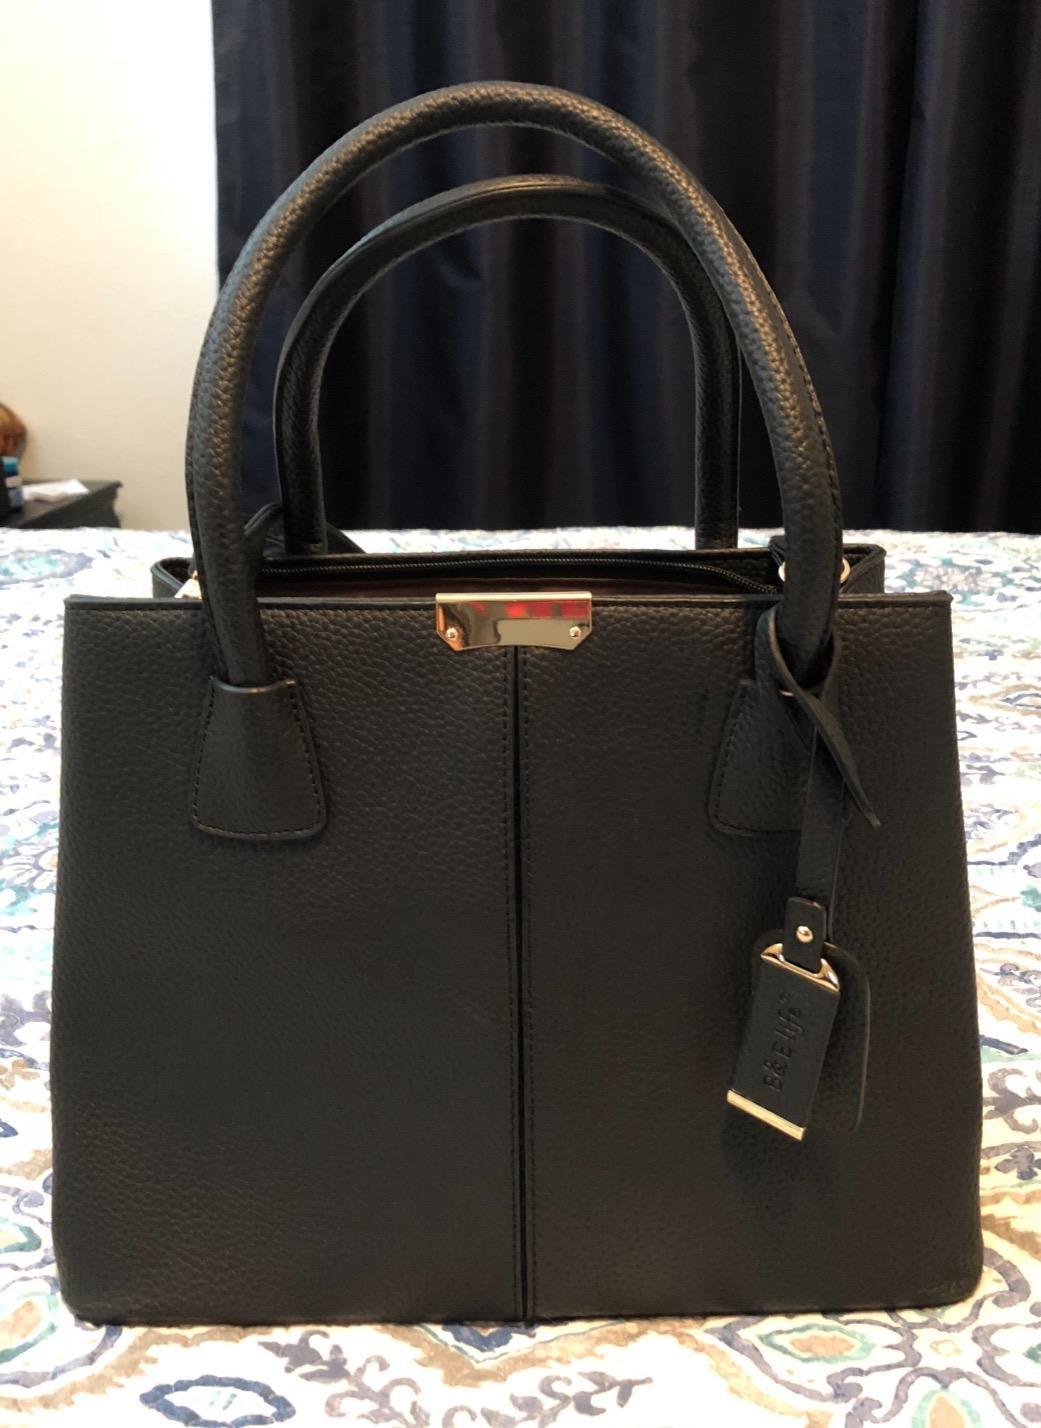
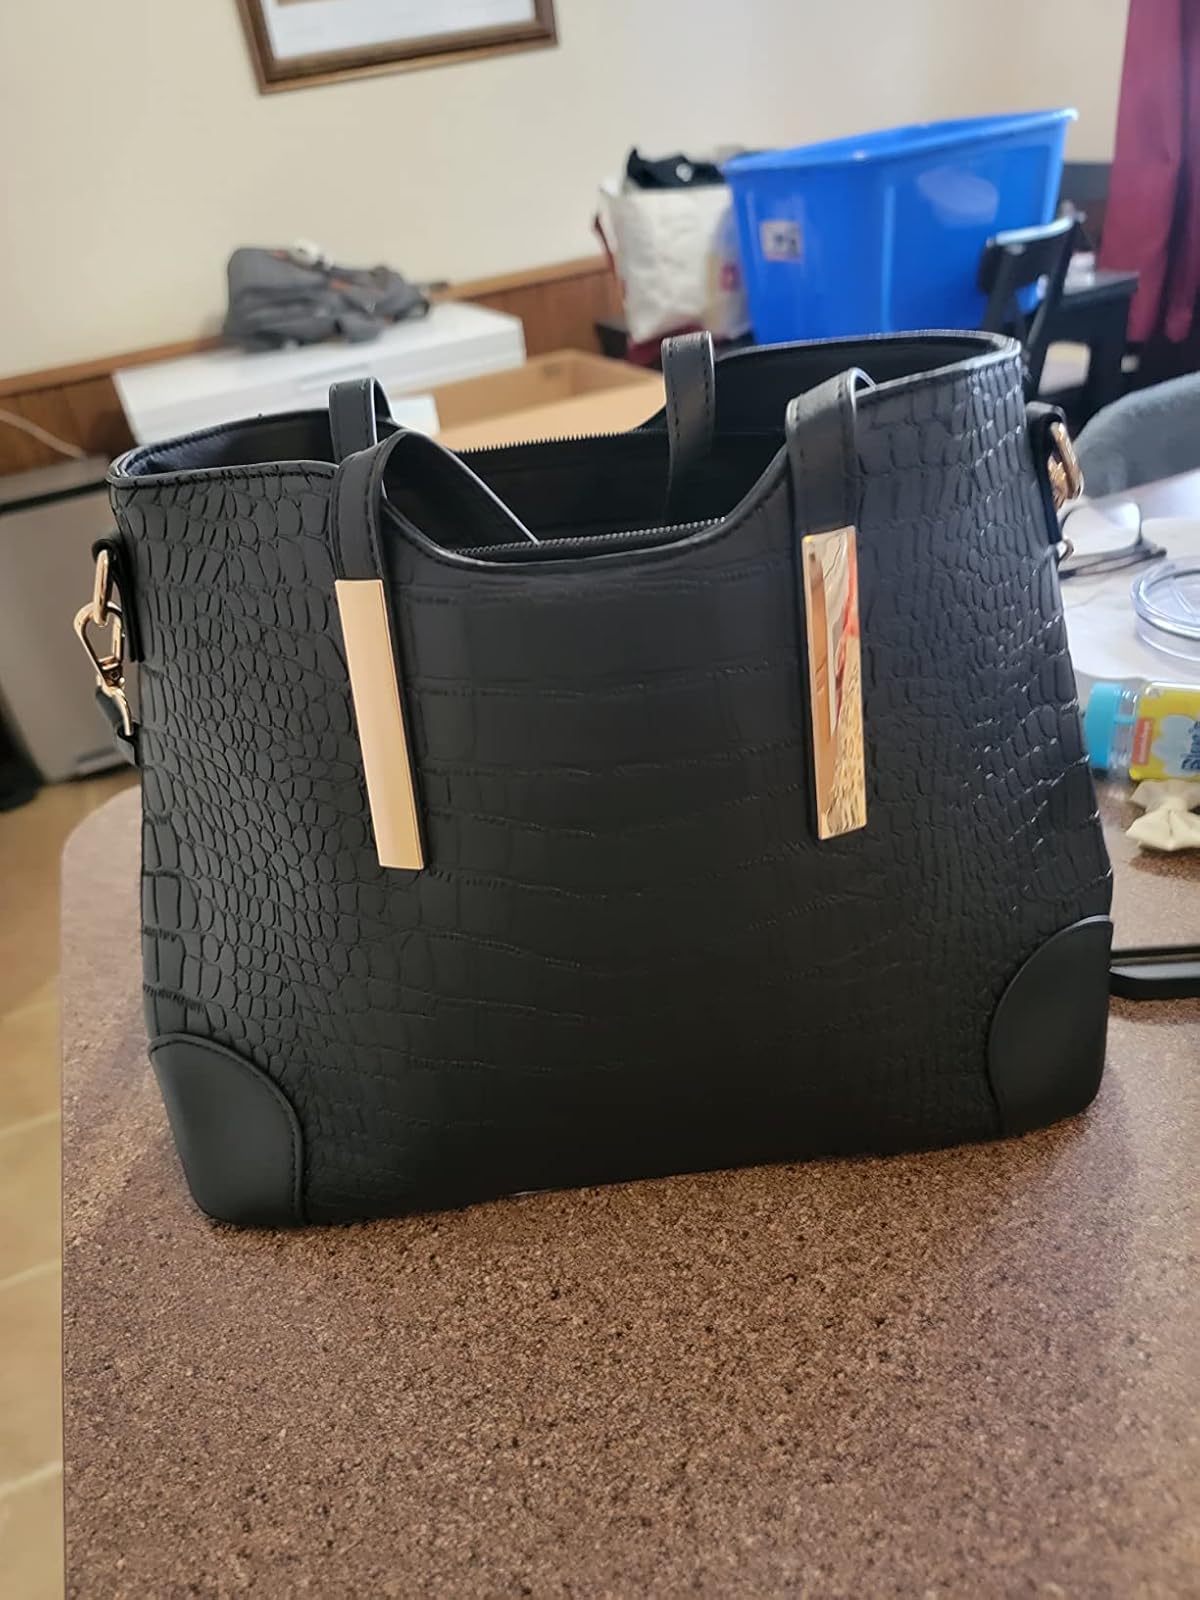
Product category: accessories_handbag
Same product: no